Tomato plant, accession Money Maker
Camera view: tilt-top (135 deg); turntable rotation: 270 degrees
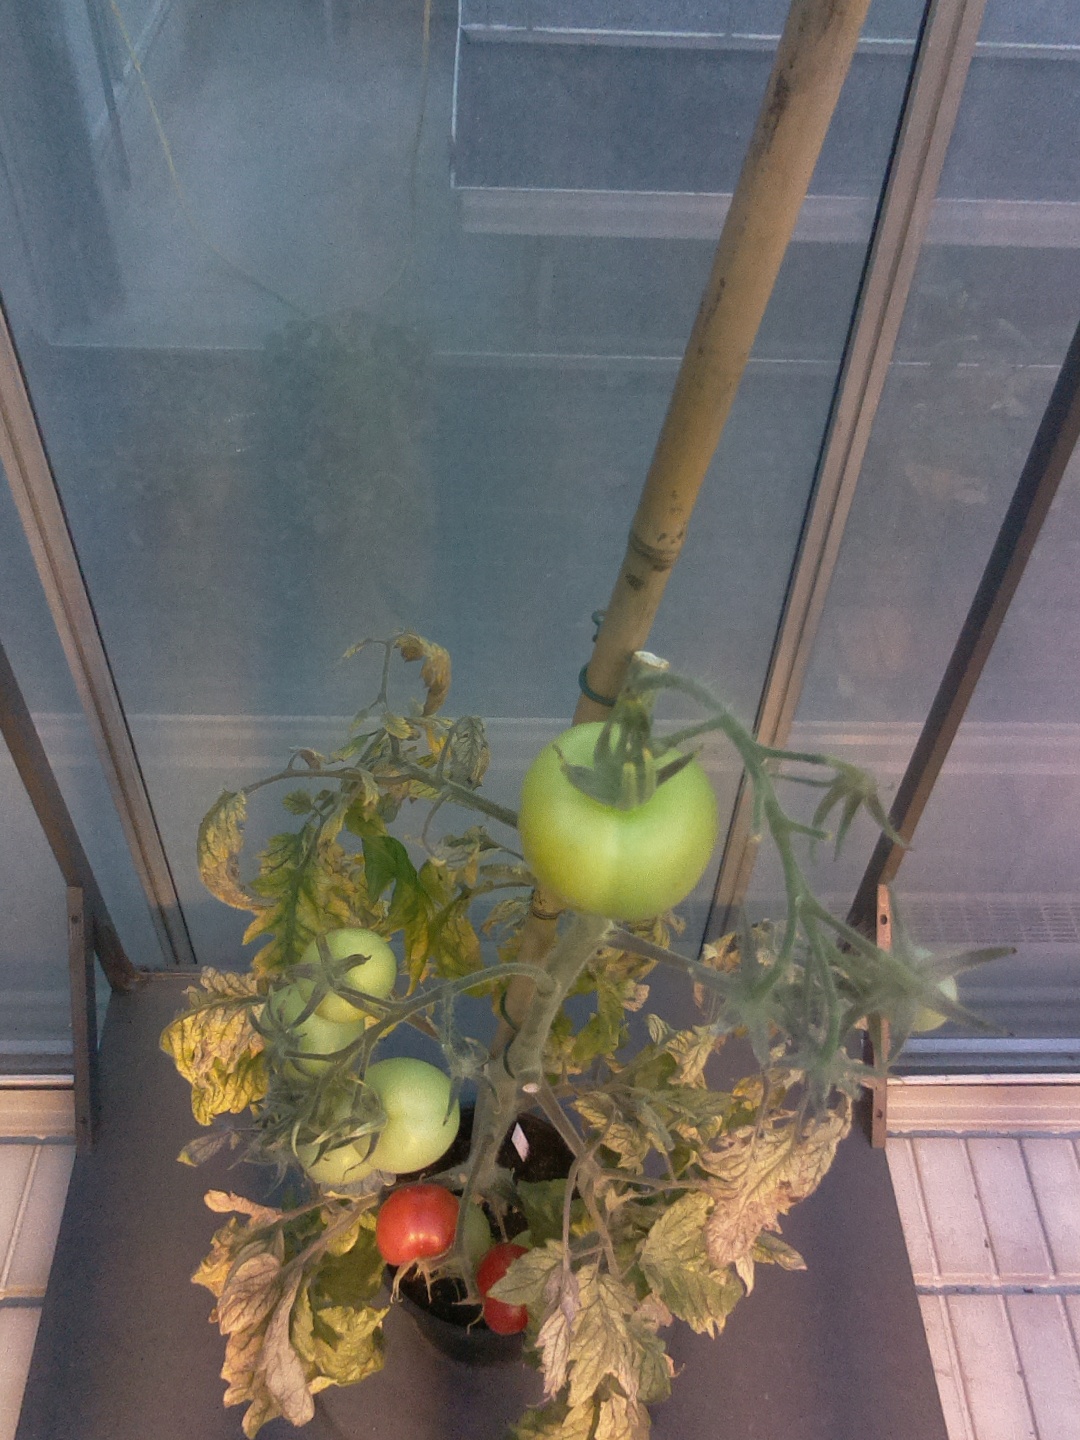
BBCH growth stage 82: 20%-30% of fruits show typical fully ripe color